Chuvash nationalism

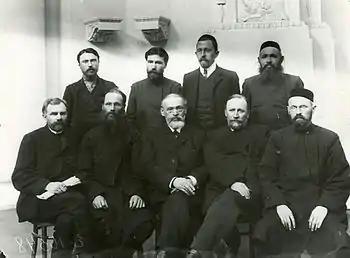
Deputies of the Second State Duma from Kazan Governorate in 1907: "(standing)" Grigory Petrukhin, Aleksandr Fyodorov, Sadri Maksudi Arsal, Gumer Musin; "(seated)": Zinoviy Talantsev, Mikhail Baturov, Mikhil Kapustin, Dmitry Kushnikov and Safiulla Maksyutov

The reforms of Alexander II and related socioeconomic, political and religious changes began a new era for the peoples of the Volga region. A significant factor in the national mobilization of the Chuvash people was the liberalization of social and political life in the legal and educational spheres. Nikolay Ilminsky, Nikolai Zolotnitsky, Ivan Yakovlev, Ilya Ulyanov, and Simbirsk Chuvash teacher's school played an important role in the development of education and culture among the Chuvash population. Socioeconomic changes during the second half of the 19th century formed the basis of Chuvash nationalism and its slogans, political interests, and demands.